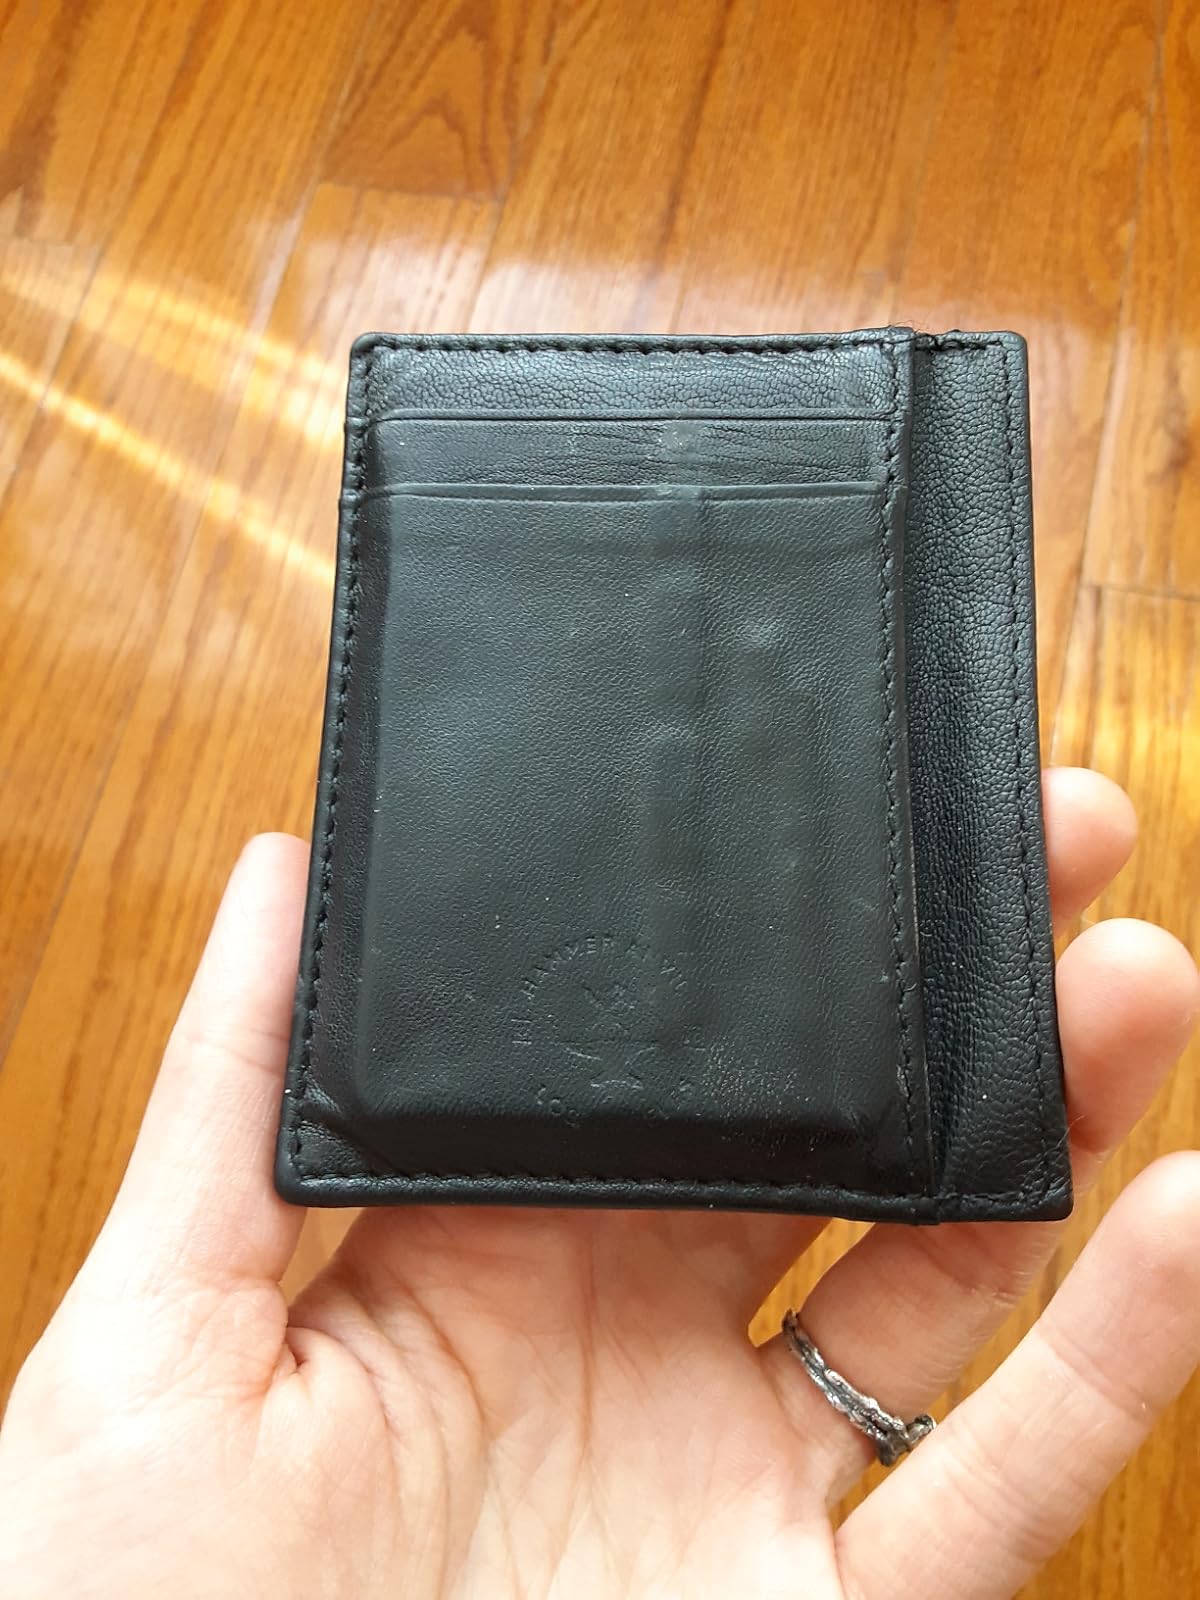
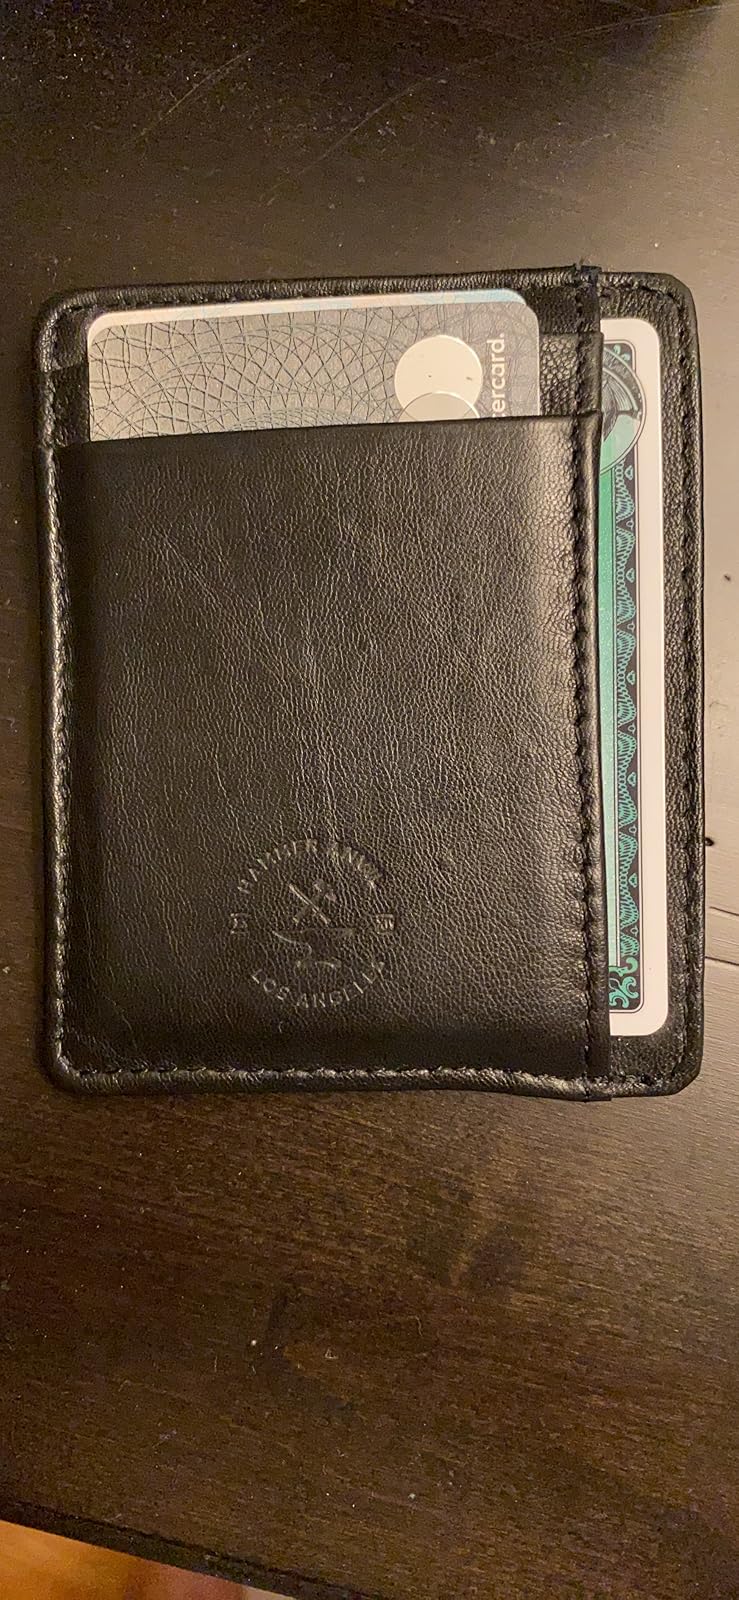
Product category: accessories_wallet
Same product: yes